History of Metropolitan Atlanta Rapid Transit Authority

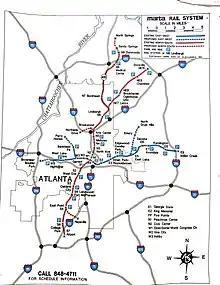
MARTA 1996 Map showing the North Line (now Red Line) extension to Dunwoody The line was extended to its current terminus At North Springs in 2000. Several cancelled rail projects are also depicted.

The South Line's branch to Hapeville was considered for extension into Clayton County as far away as Forest Park, but this idea was also cut off when the voters of that county initially refused to approve tax funding for the line. Another idea for a rail spur line spur was for an above-ground line from near the International Airport for a spur line to the town of Hapeville, but no work has ever been executed. The idea to revive expansion plans in the form of heavy rail and bus was approved to go once again before voters in November 2014 by the Clayton county commissioners in July 2014 with a 1% sales tax providing the funding for said expansion. This time, the referendum was approved and Clayton County voted to join MARTA, the system's first ever expansion outside of Fulton, Dekalb and the city of Atlanta.